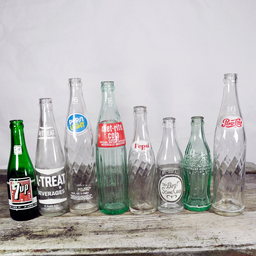
Label: bottles